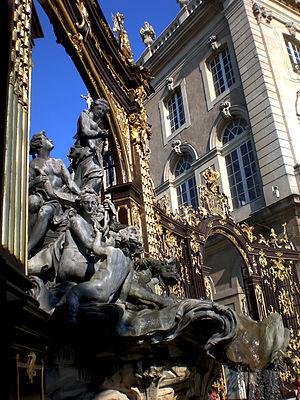
Nancy, Fontaine d'Amphitrite